Nova (eikaiwa)

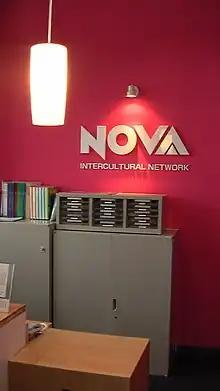
The interior of a new Nova school showing the new design motifs

Prior to its 2007 bankruptcy, the language school chain aggressively operated extensive advertising campaigns in print and on television and had a very high profile and strong brand recognition. Until a short time before its collapse, Nova used an animated pink rabbit (the "Nova Usagi") as the popular face of the company, which appeared often as the focus of Nova's TV commercials and other advertisements. The rabbit appealed strongly to children and became extremely popular. The introduction of "Nova Usagi" merchandise saw sales of over 260 million yen in the first two weeks of availability. Nova partially discontinued using the rabbit in January 2003 after JSPCA animal rights activists lodged a protest over a commercial that featured the rabbit getting its ears ripped off, citing concerns of its impact on children's awareness of death.